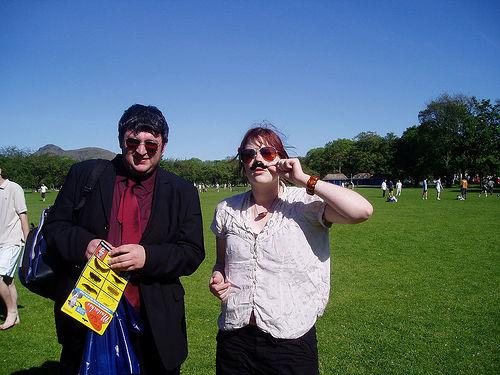
Weather: sun or clear